Gastón Antonio Zapata Velasco

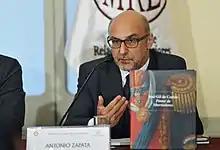
Gastón Antonio Zapata Velasco in 2014.

Gastón Antonio Zapata Velasco (born October 25, 1951) is a Peruvian historian, professor and columnist, known for his investigations and articles about the history and sociopolitical reality of Peru.